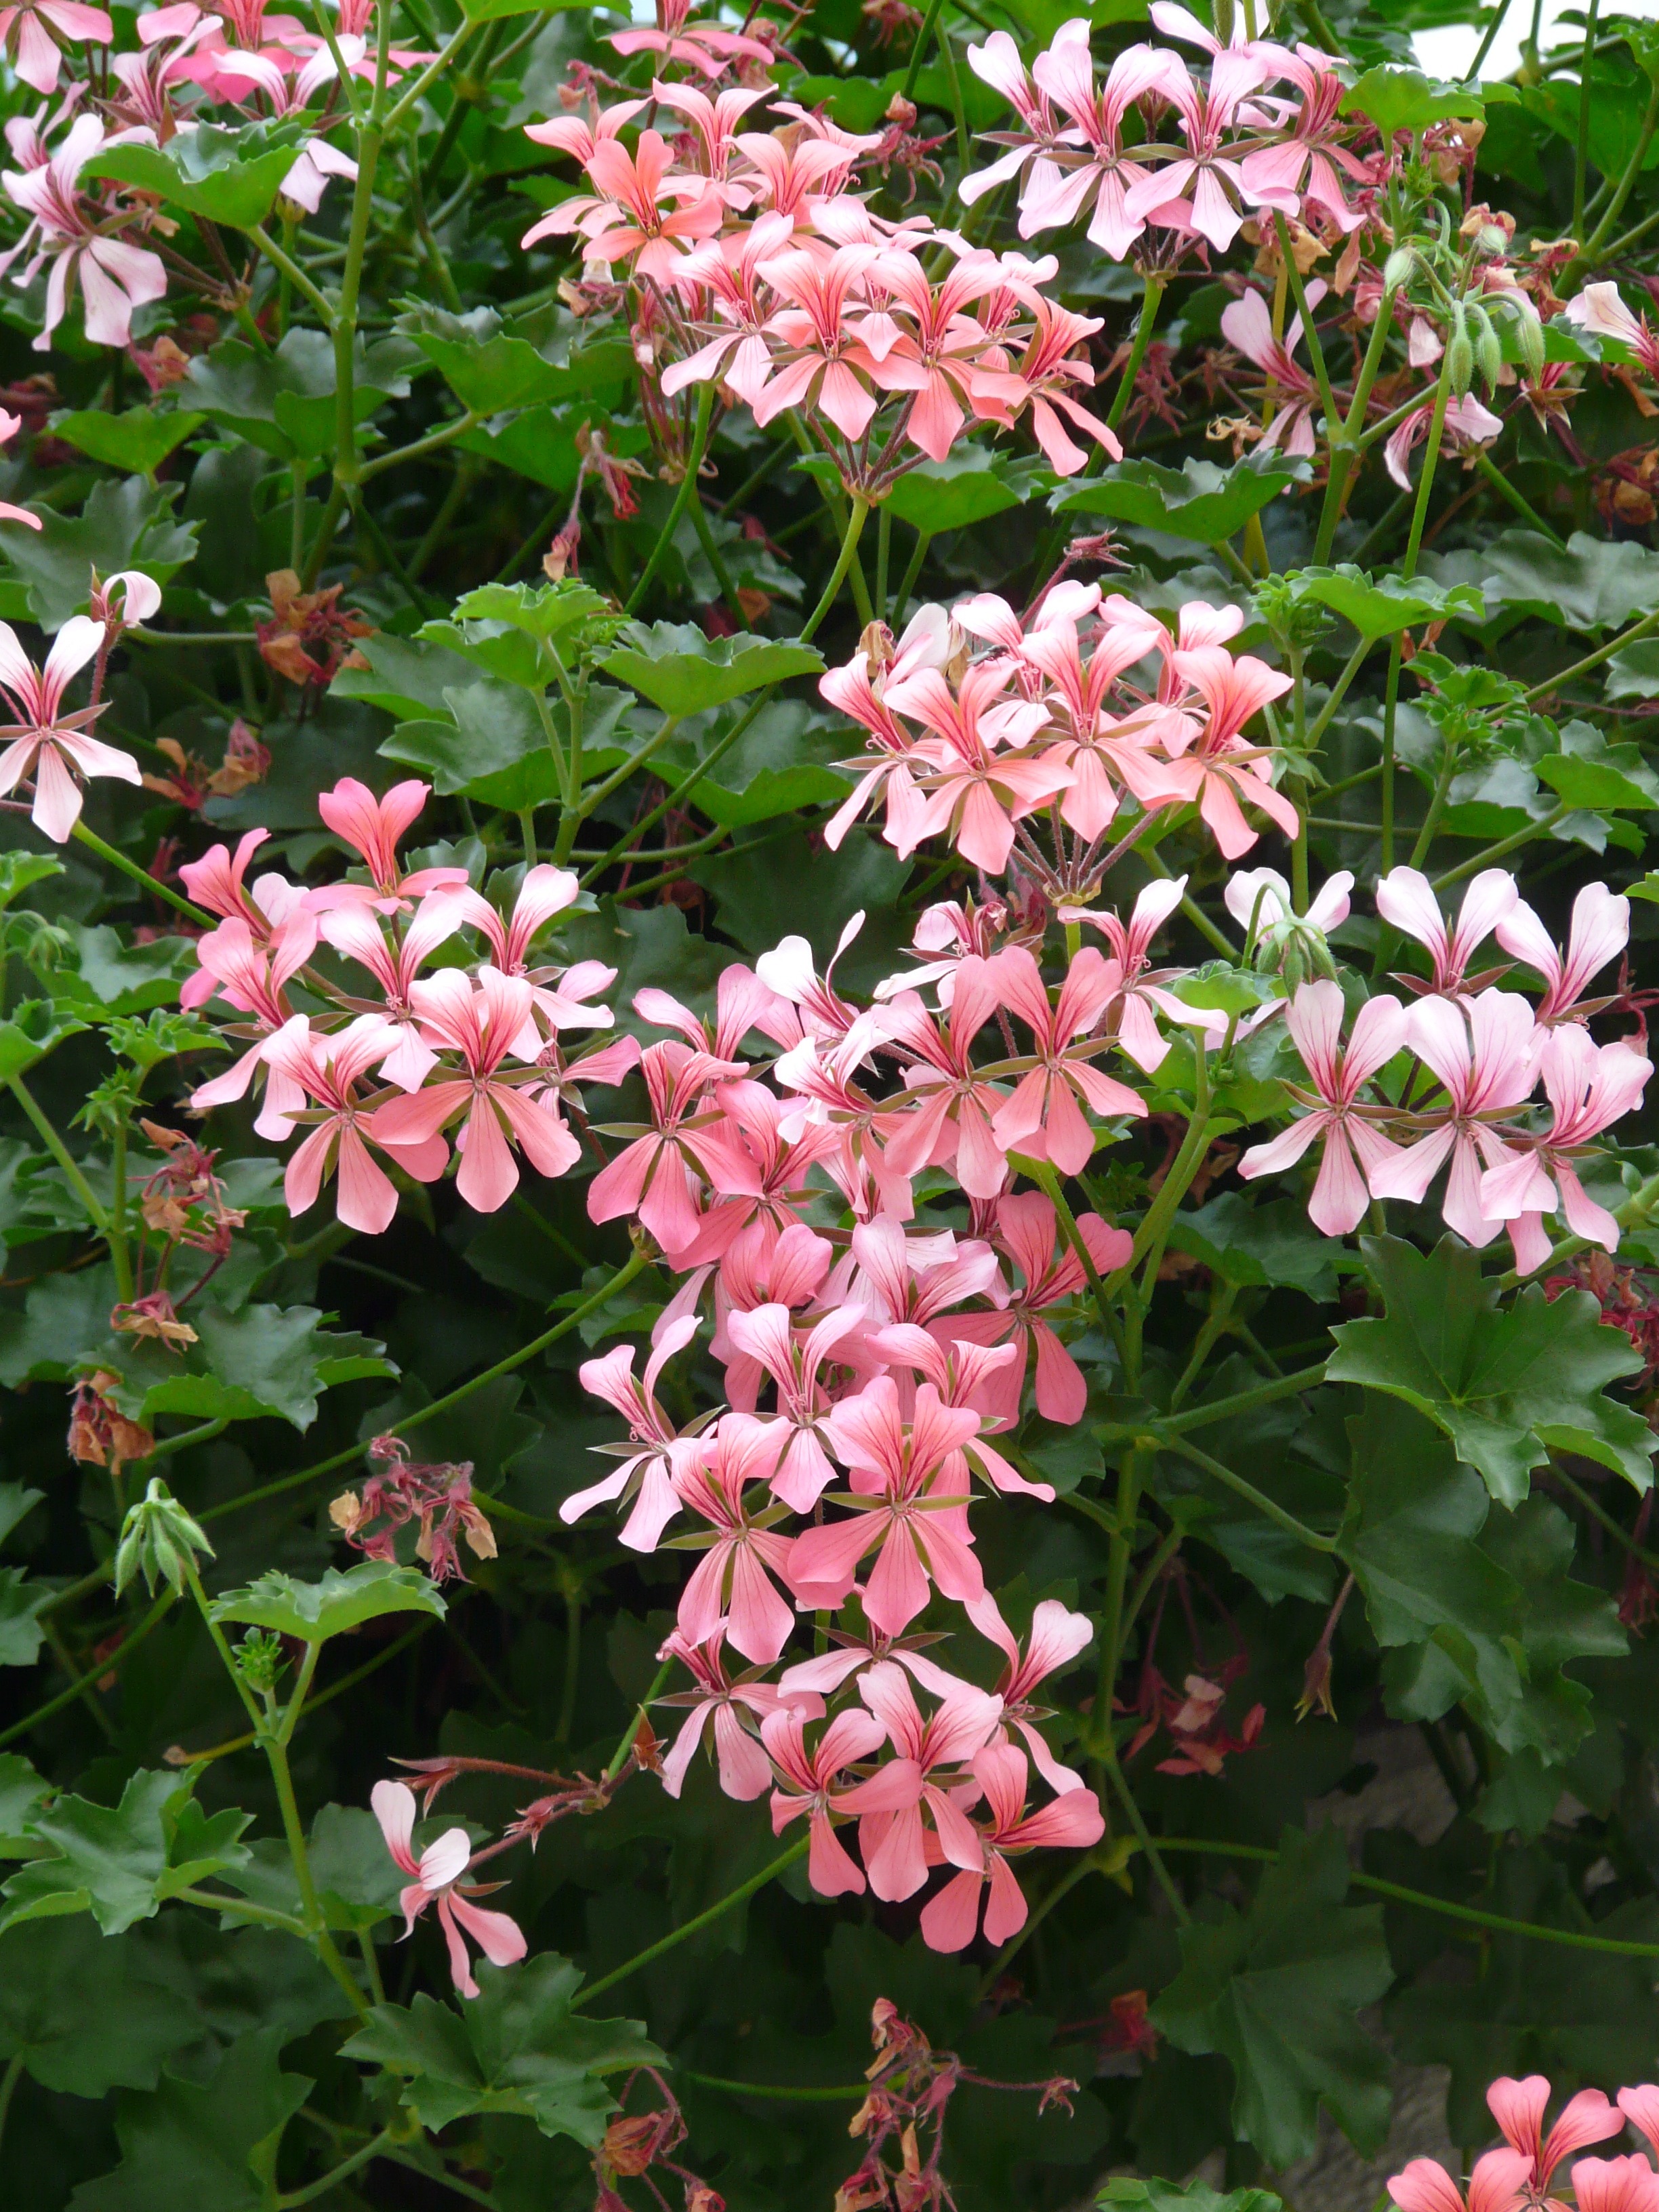
plant, white, flower, petal, balcony, herb, botany, hanging, garden, pink, decor, flora, wildflower, geranium, shrub, ornamental plant, flowering plant, balcony plant, pelargoniums, annual plant, land plant, slope geranien, semi drooping, pelargonium peltatum hybrid